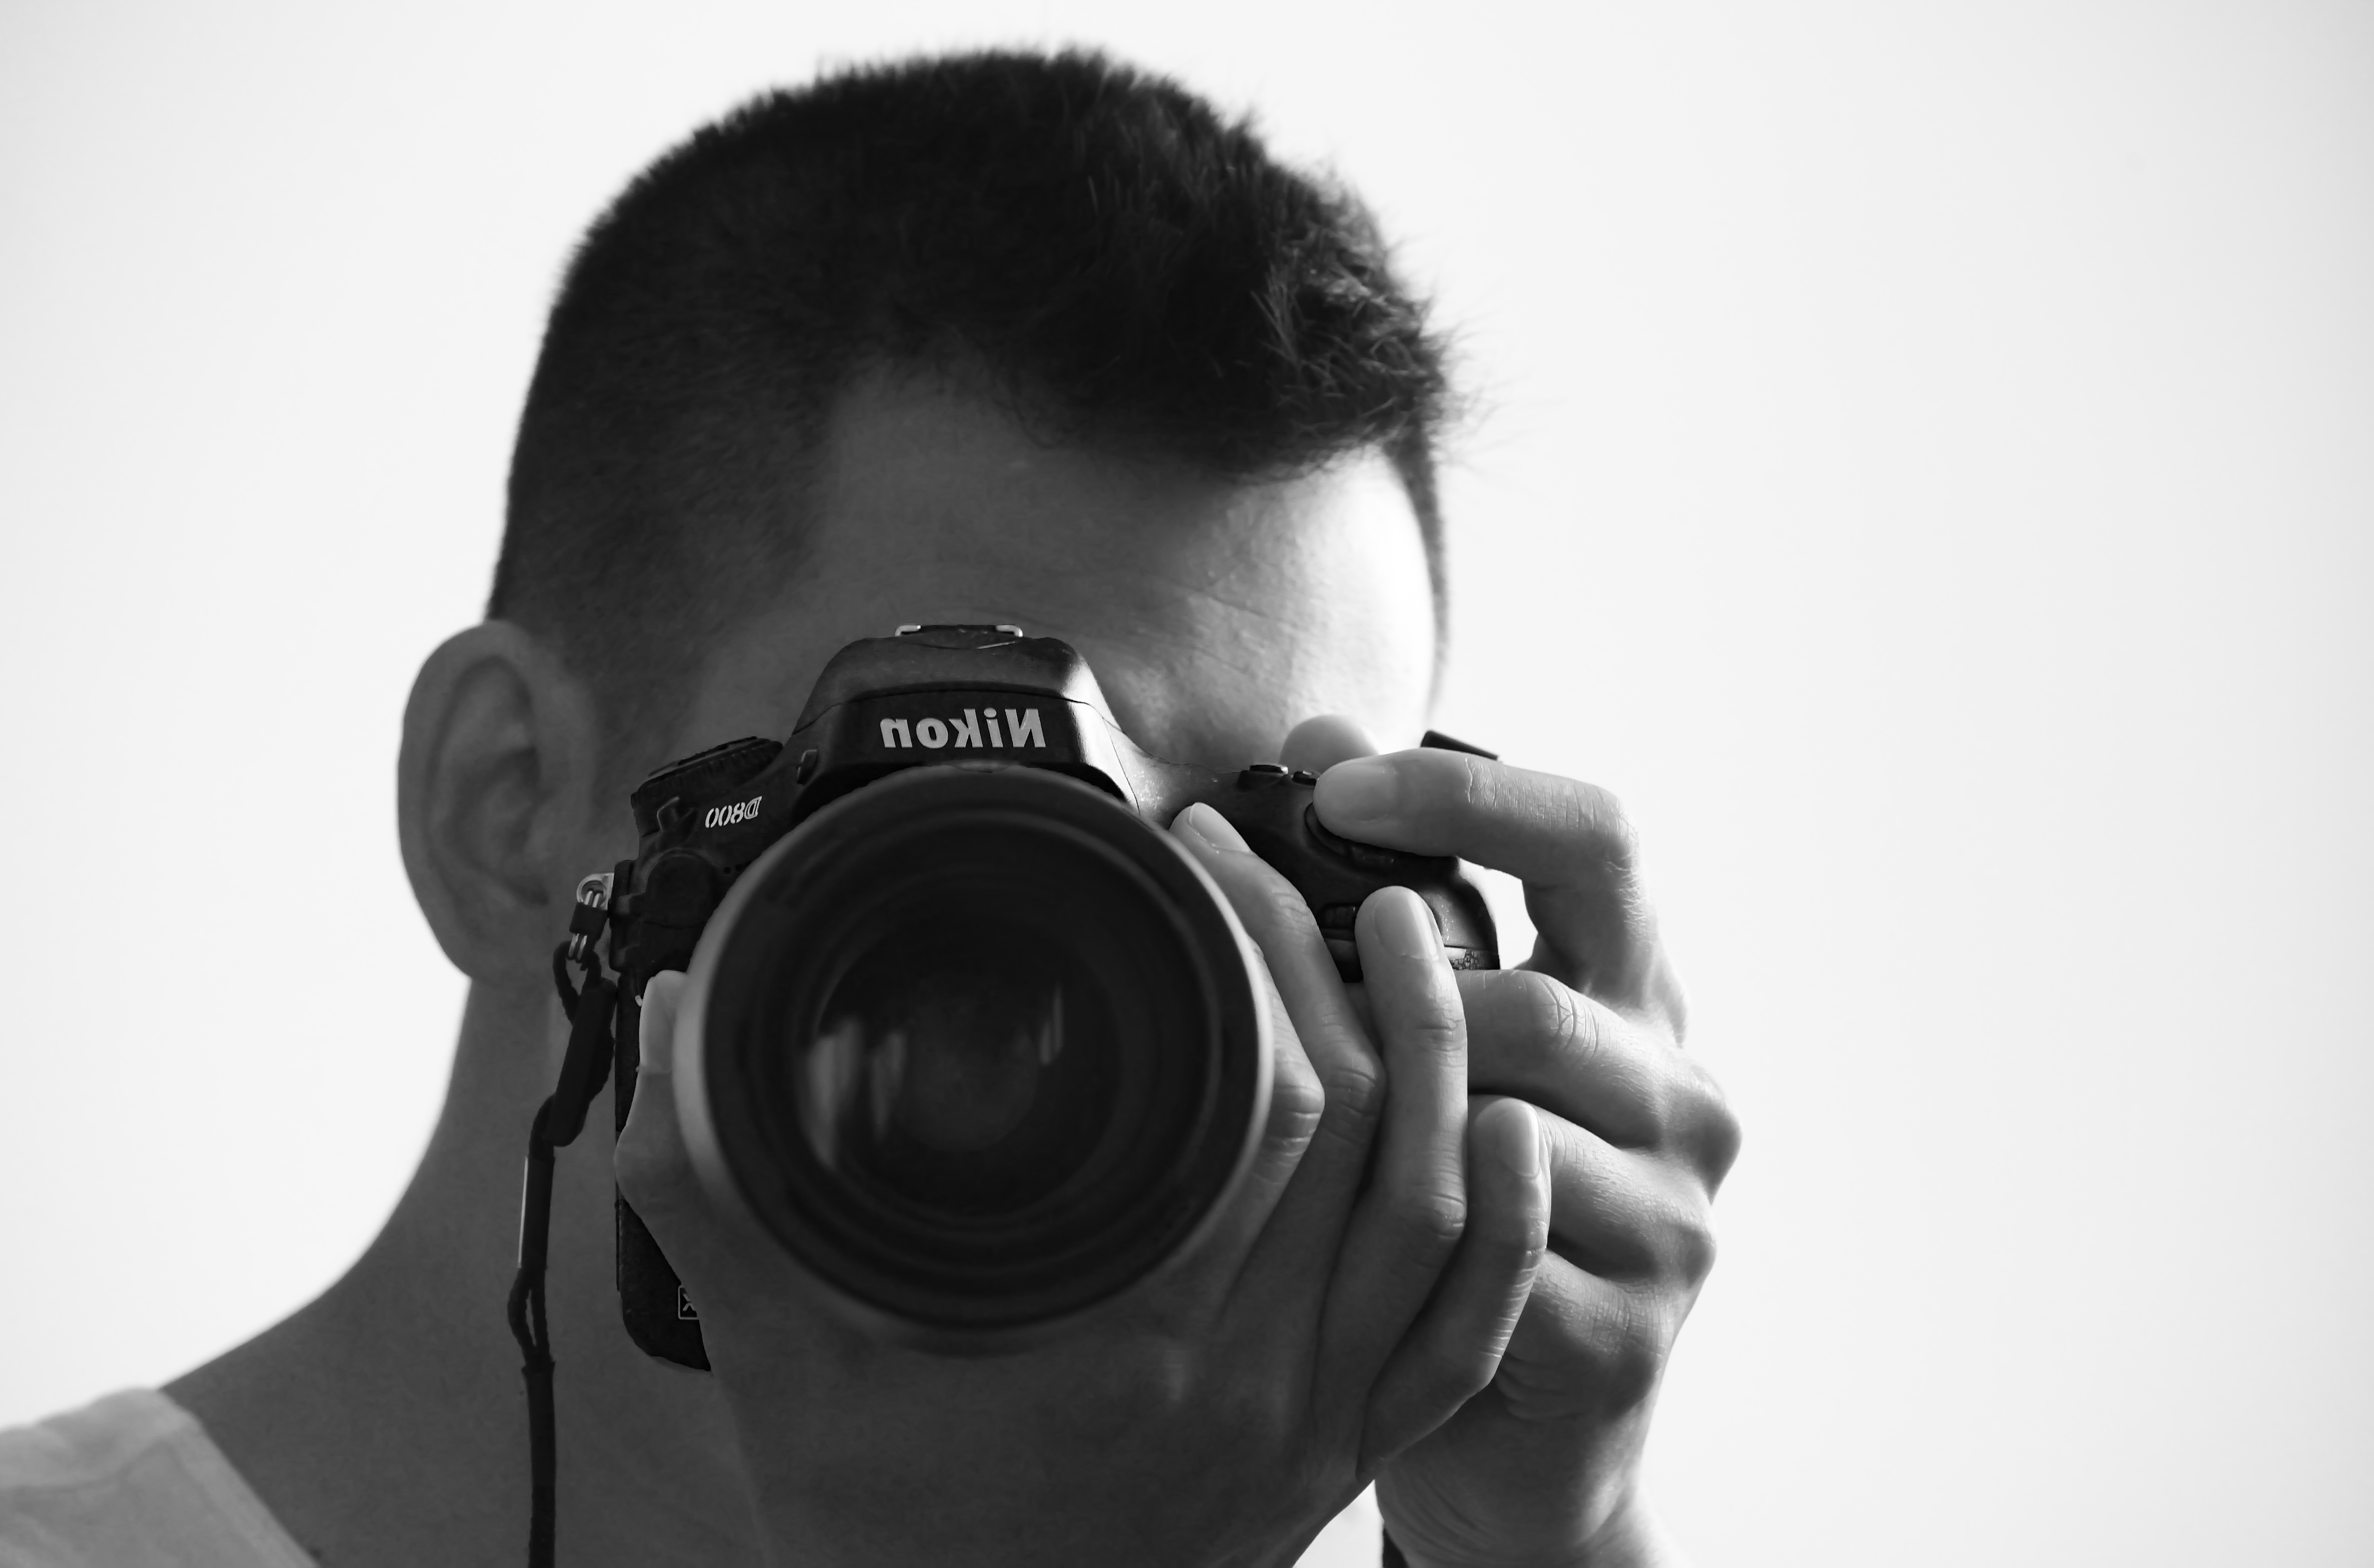
black and white, white, camera, photography, photographer, photo, portrait, nikon, clothing, black, monochrome, close up, human body, reflex camera, colour, me, no, digital camera, eye, glasses, selfie, head, photograph, self, shot, organ, cool photo, blk, emotion, d800, lenny, w, monochrome photography, digital slr, single lens reflex camera